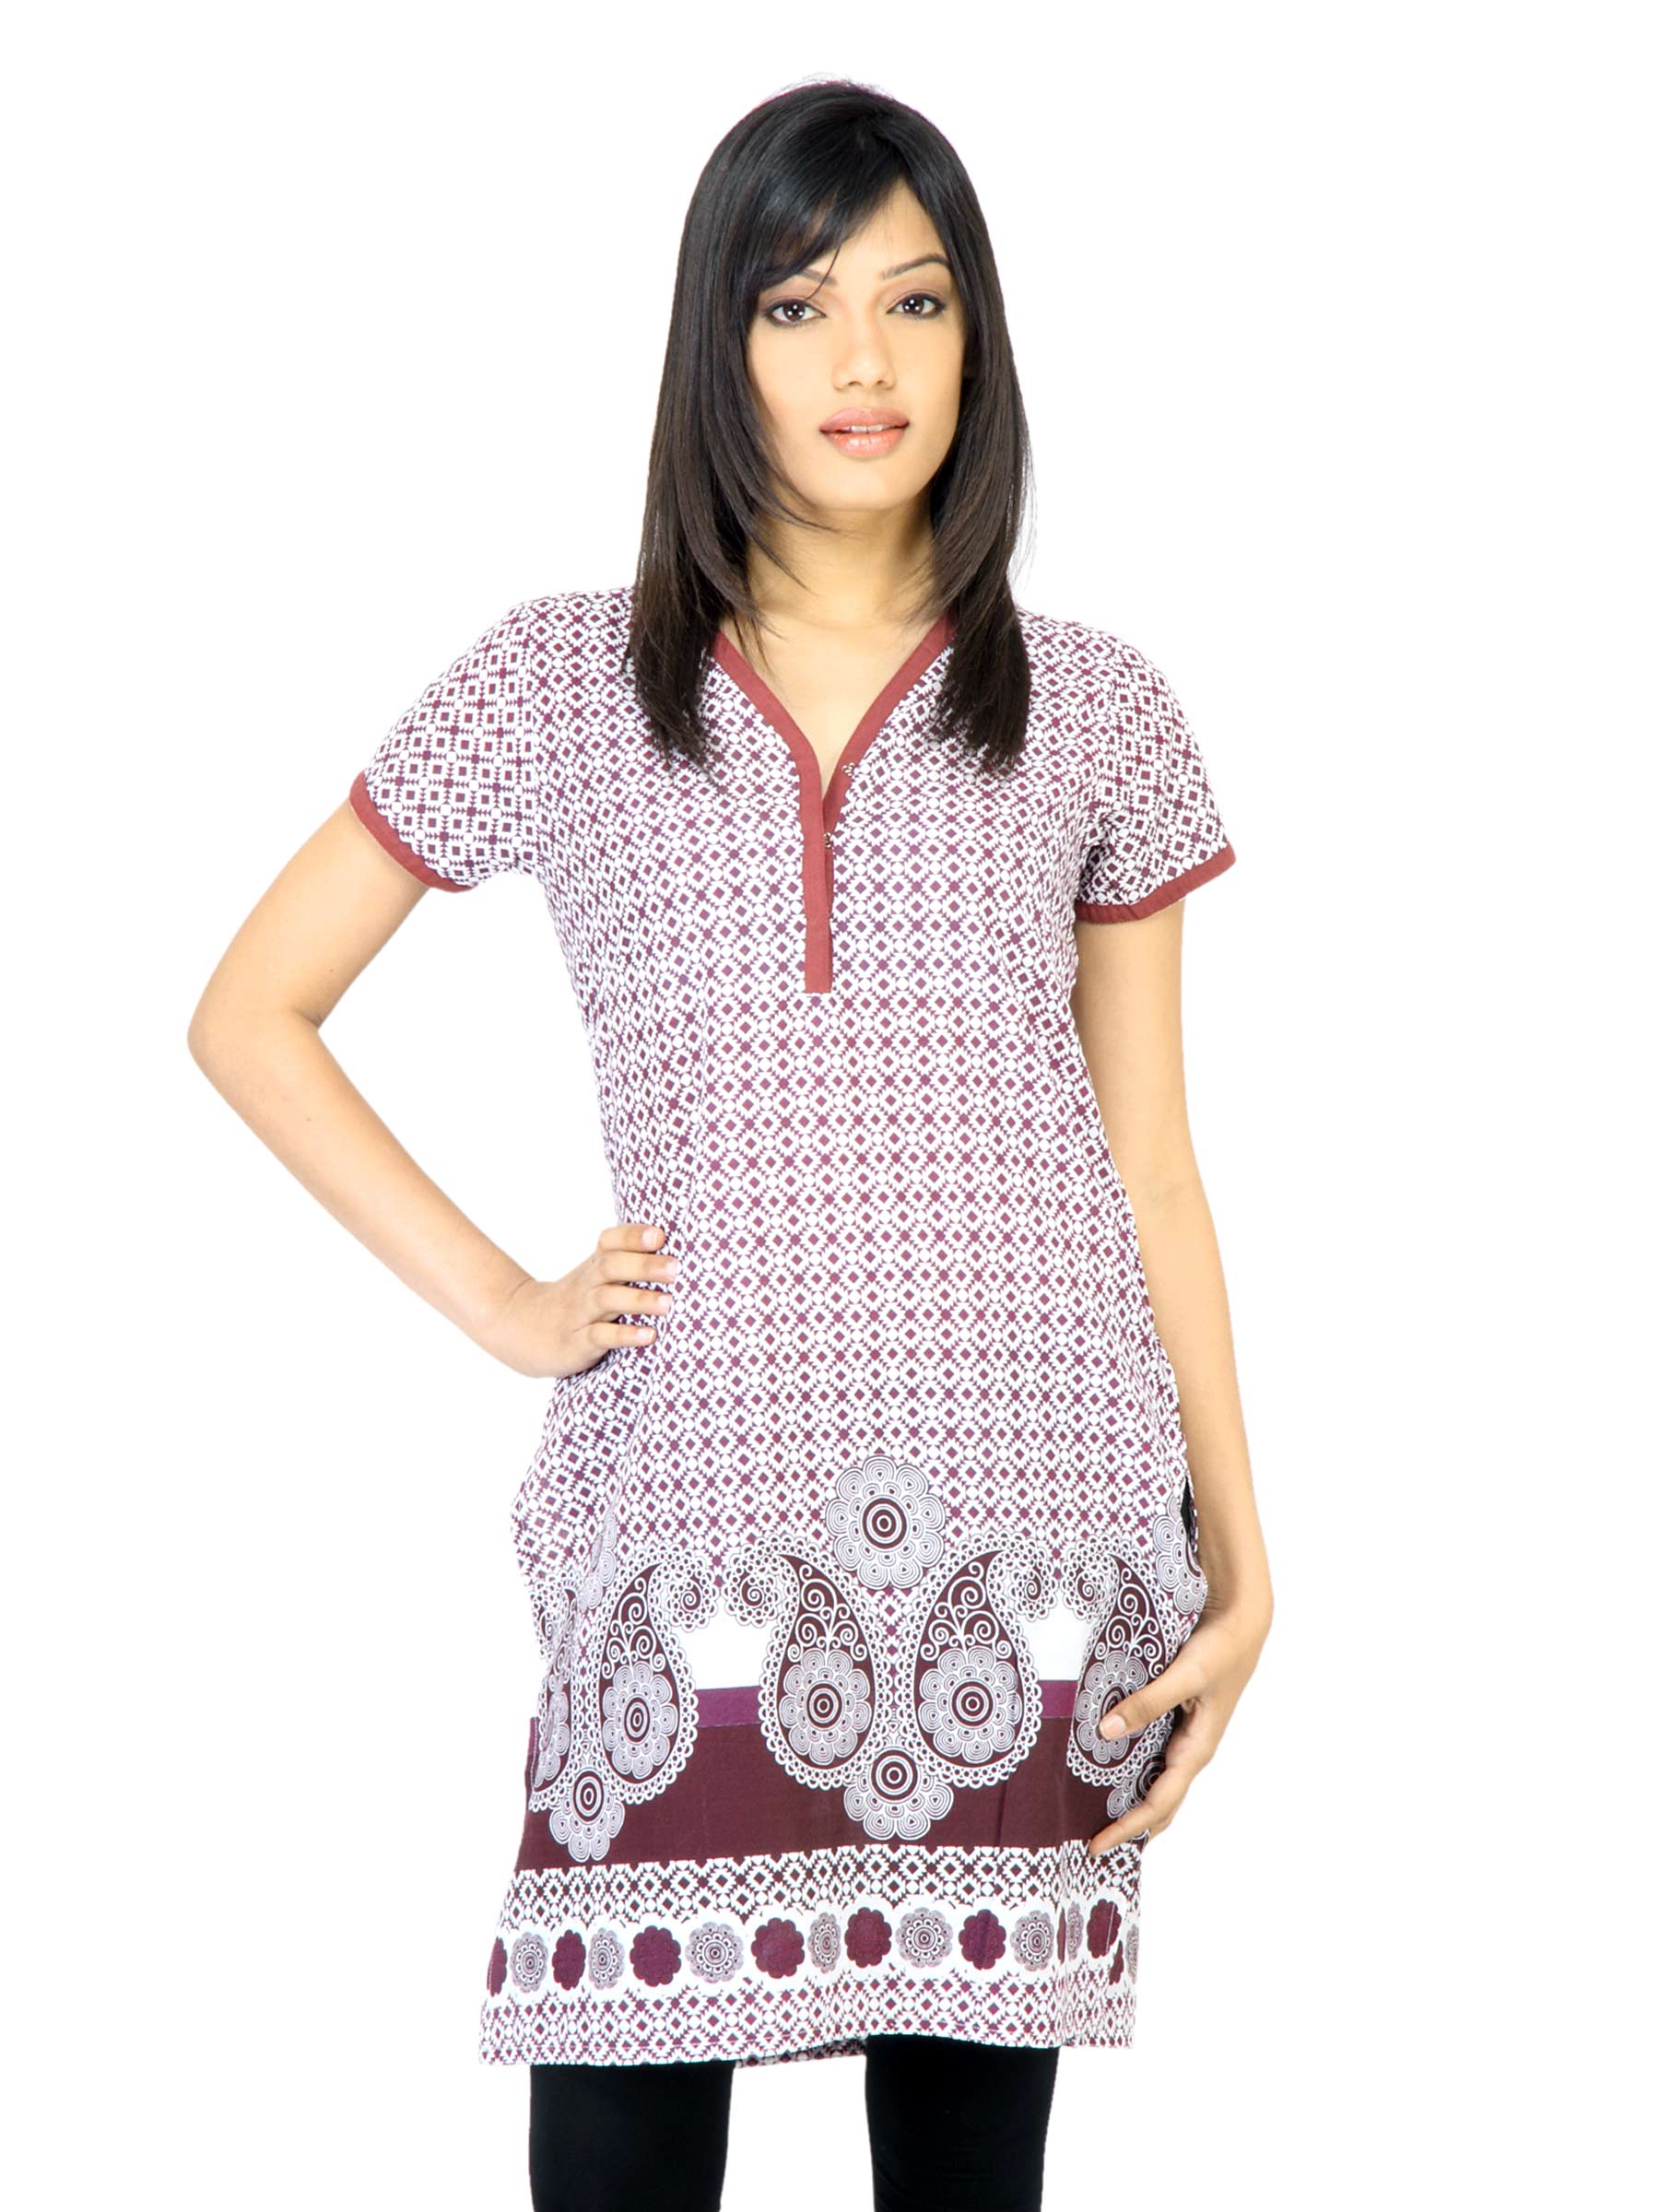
Vishudh Women Printed Red Kurtas
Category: Apparel / Topwear / Kurtas
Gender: Women
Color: Red
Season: Fall 2011
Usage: Ethnic